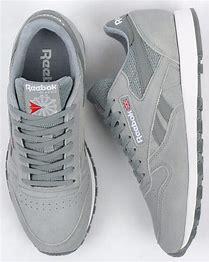
Brand: Reebok
Model: Classic